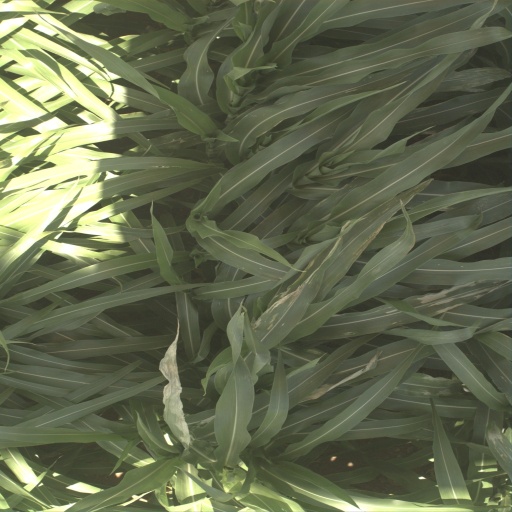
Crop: sorghum